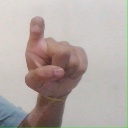
अक्षर: इ